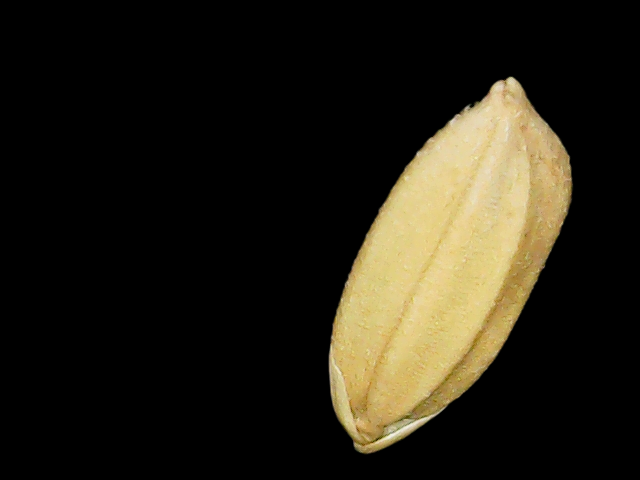
Rice variety: Binadhan08